Ekaveera

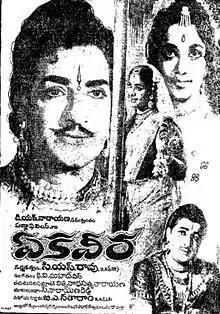

Ekaveera is an Indian novel written by Kavi Samrat Viswanatha Satyanarayana in Telugu language. It was penned between 1929–1931 and was published in Bharathi magazine in 1935. Originally written in Telugu, it has since been translated into various Indian languages. This is the second novel of Viswanadha and it is the only novel written by the poet with his own handwriting. In 1969, a film version was released.